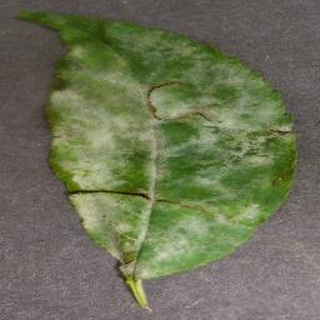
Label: cherry_powdery_mildew